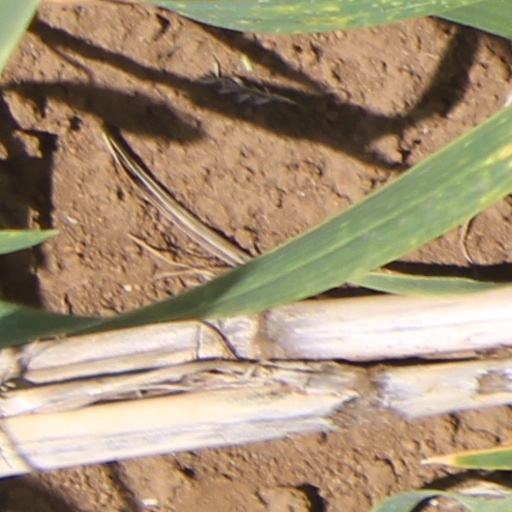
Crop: wheat